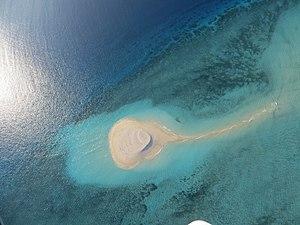
Vue aérienne de l'Îlot de Sable Blanc (Mayotte).
Cet article recense les plages de Mayotte, département d'outre-mer français de l'Océan Indien.
L'îlot de Sable Blanc est un banc de sable situé à l'extrême Sud-Est de Mayotte, à environ 1,7 km de la pointe Saziley, dans l'océan Indien.
Bandrele est une commune française du département et région d'outre-mer de Mayotte peuplée de 10 282 habitants en 2017. La commune de Bandrélé se situe au sud-est de l'île.
Cet article recense les îles de Mayotte.